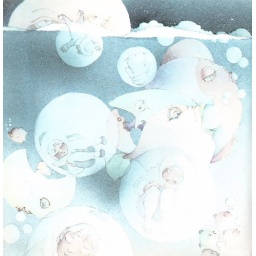
Moon fish protect a flake that landed in the water